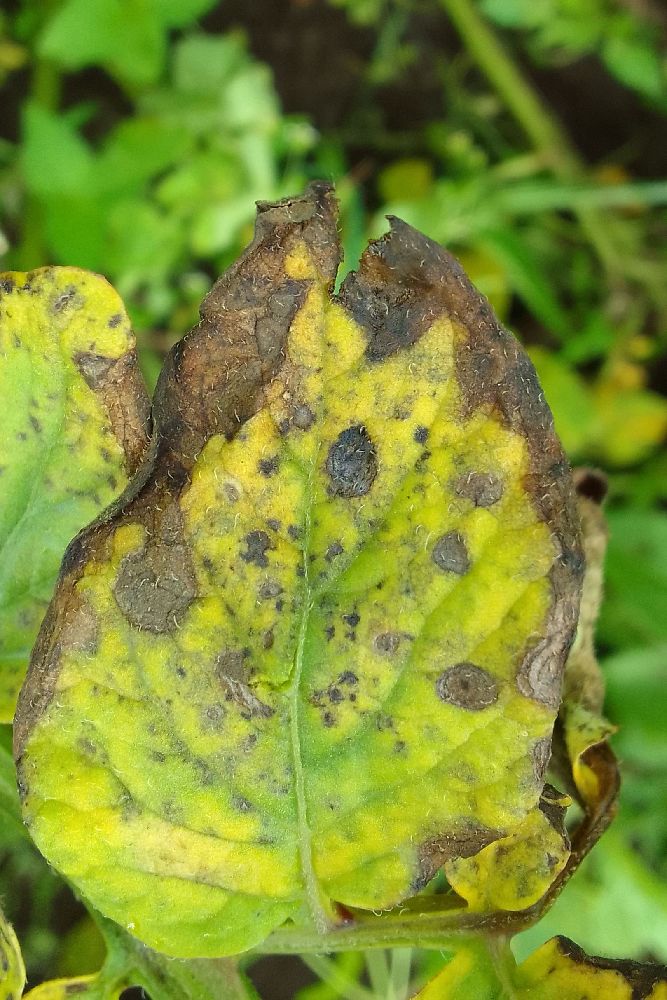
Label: Early blight